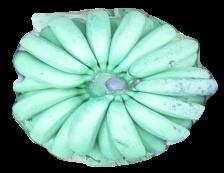
Variety: pachbale
Grade: grade2